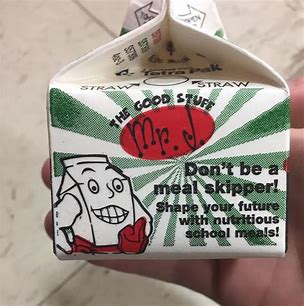
Waste category: cardboard